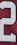
Number: 2